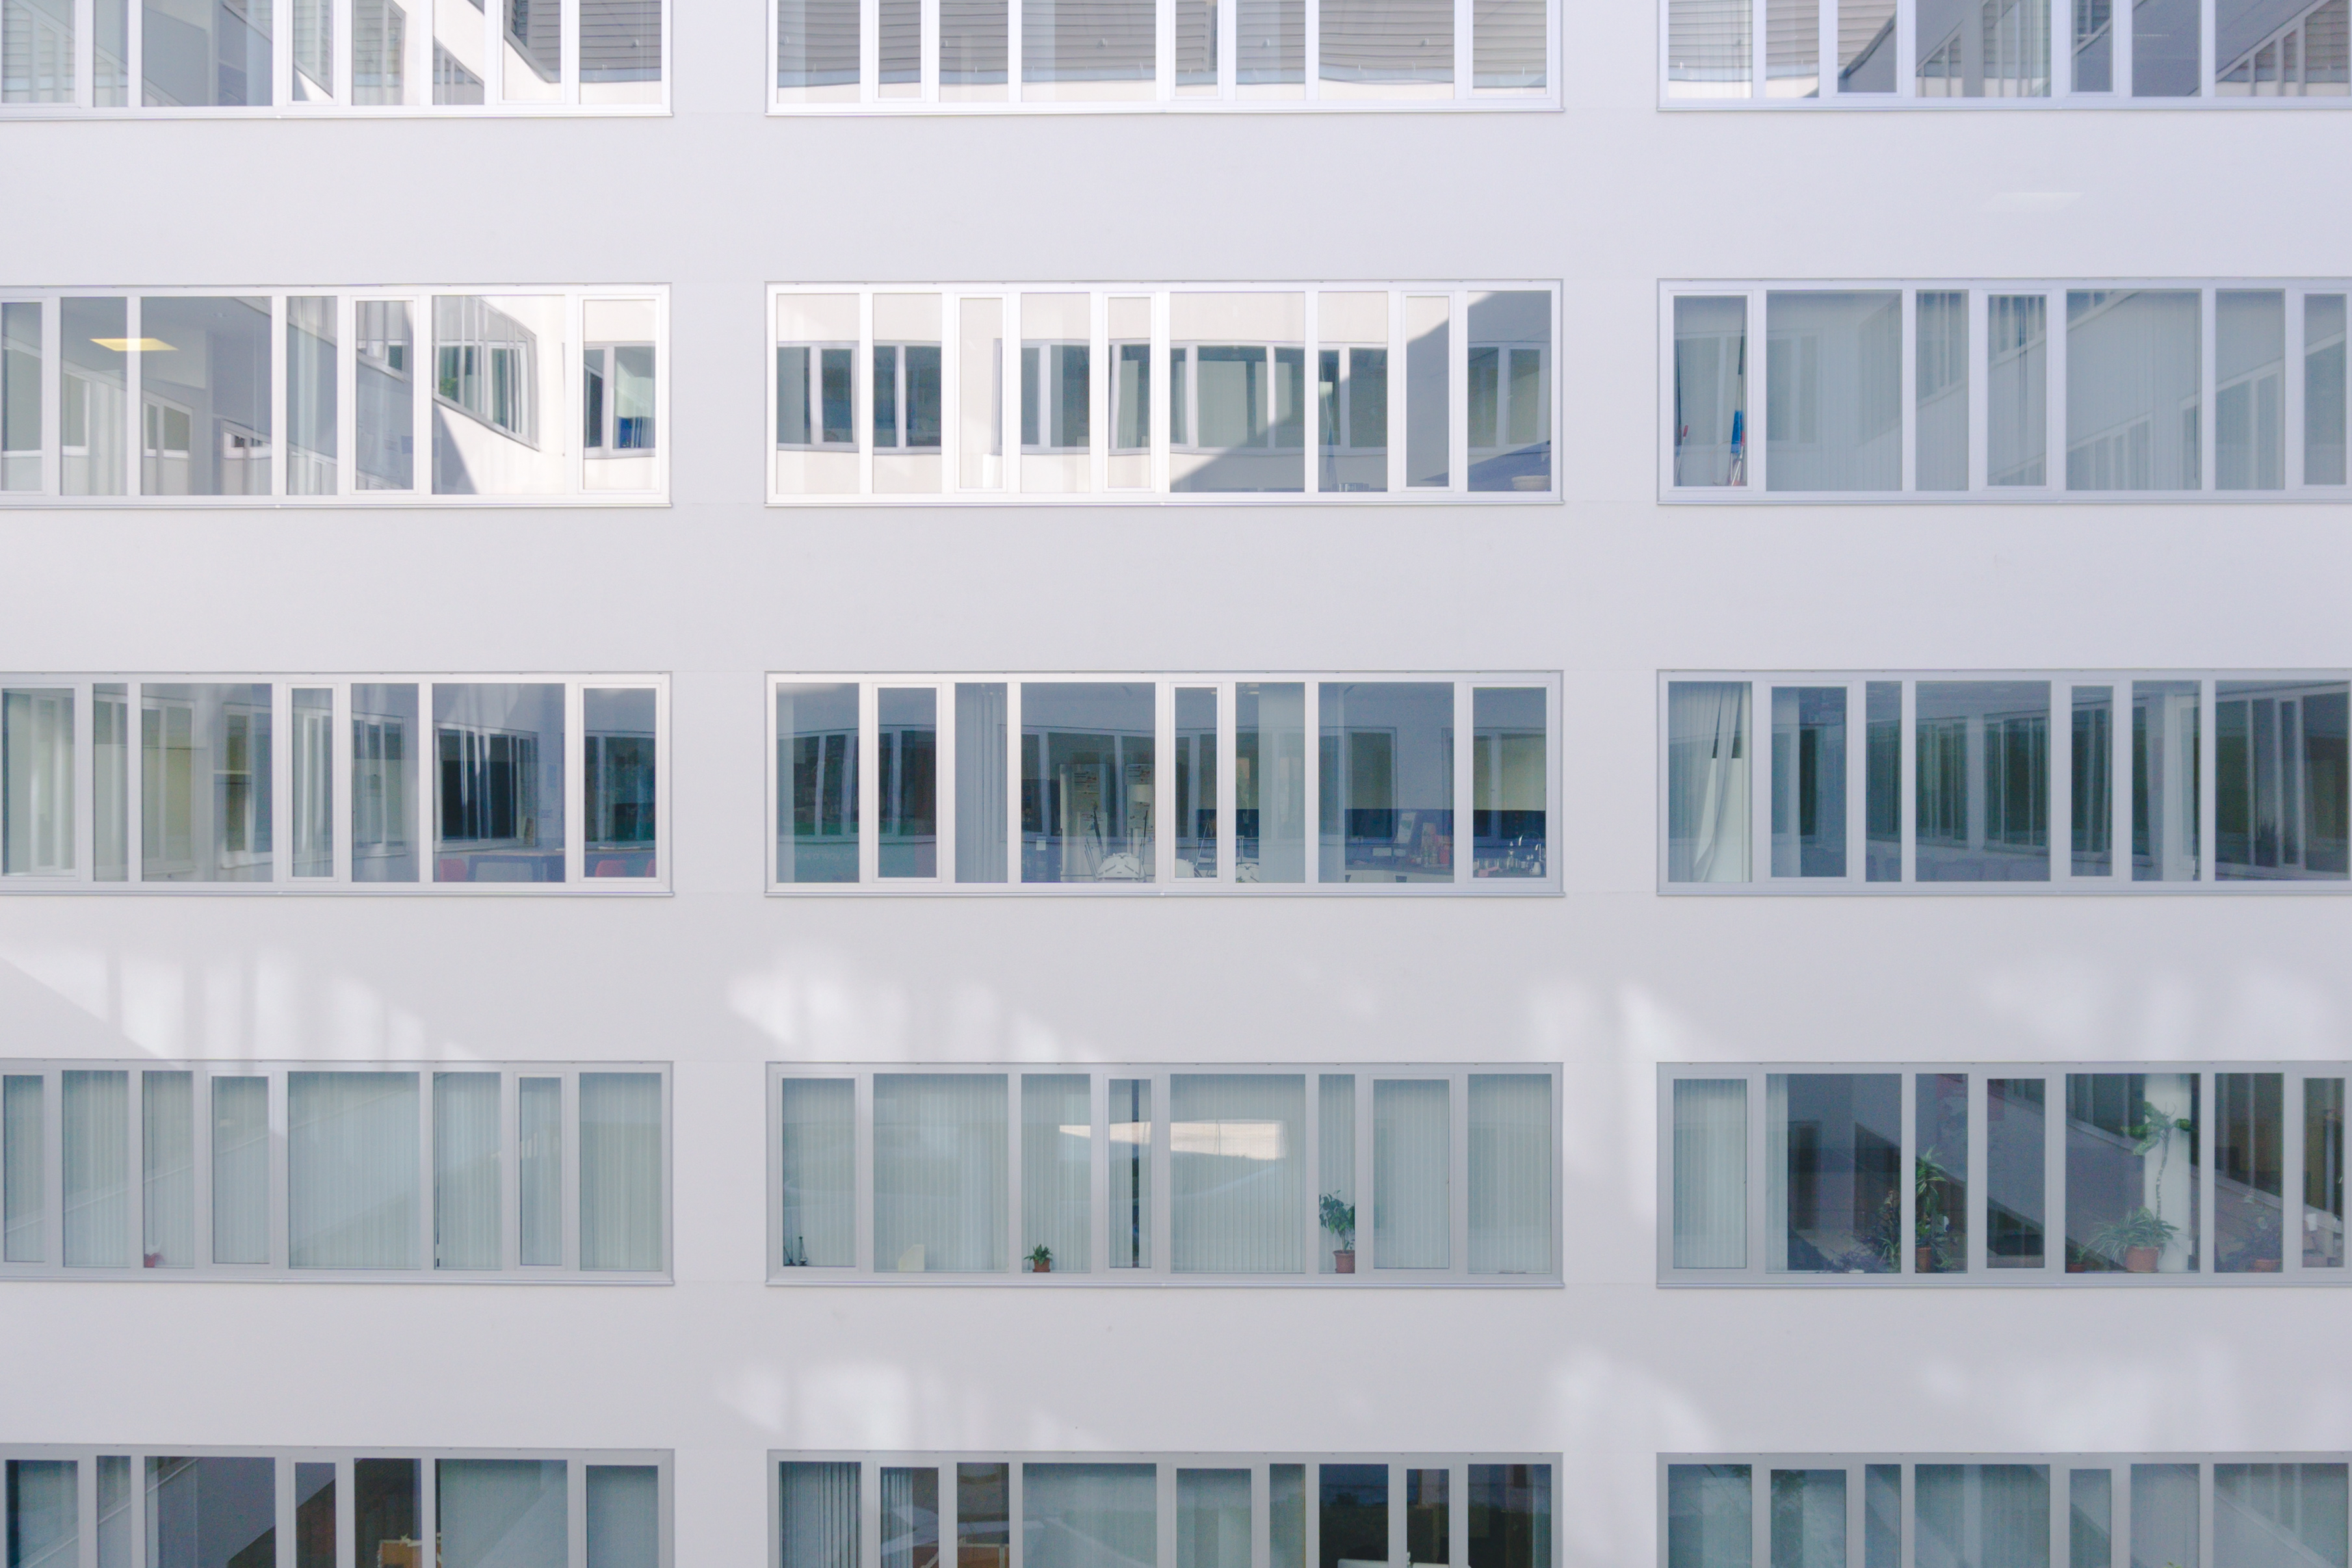
architecture, house, window, glass, building, home, balcony, facade, property, blue, apartment, tower block, minimalism, minimal, condominium, residential area, window covering